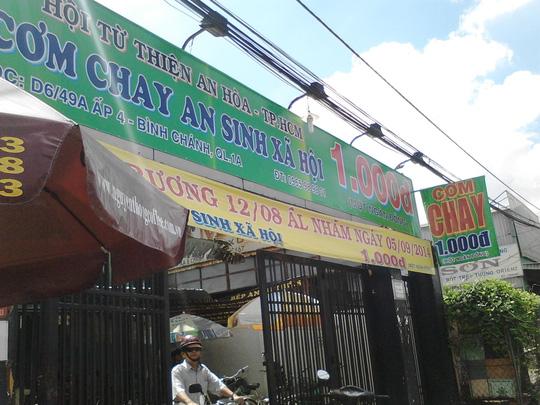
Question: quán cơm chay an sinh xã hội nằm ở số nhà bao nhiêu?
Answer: d6/49a